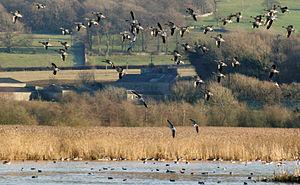
Cette liste de sites Ramsar en Angleterre comprend des zones humides considérées comme ayant une importance internationale au regard de la Convention de Ramsar. L'Angleterre compte actuellement 71 sites désignés « zones humides d'importance internationale ».